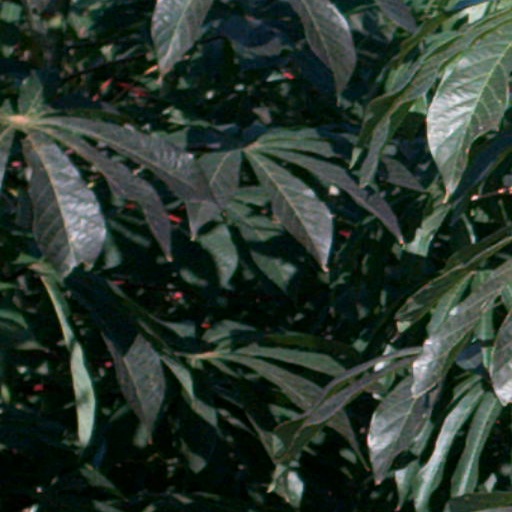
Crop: cassava